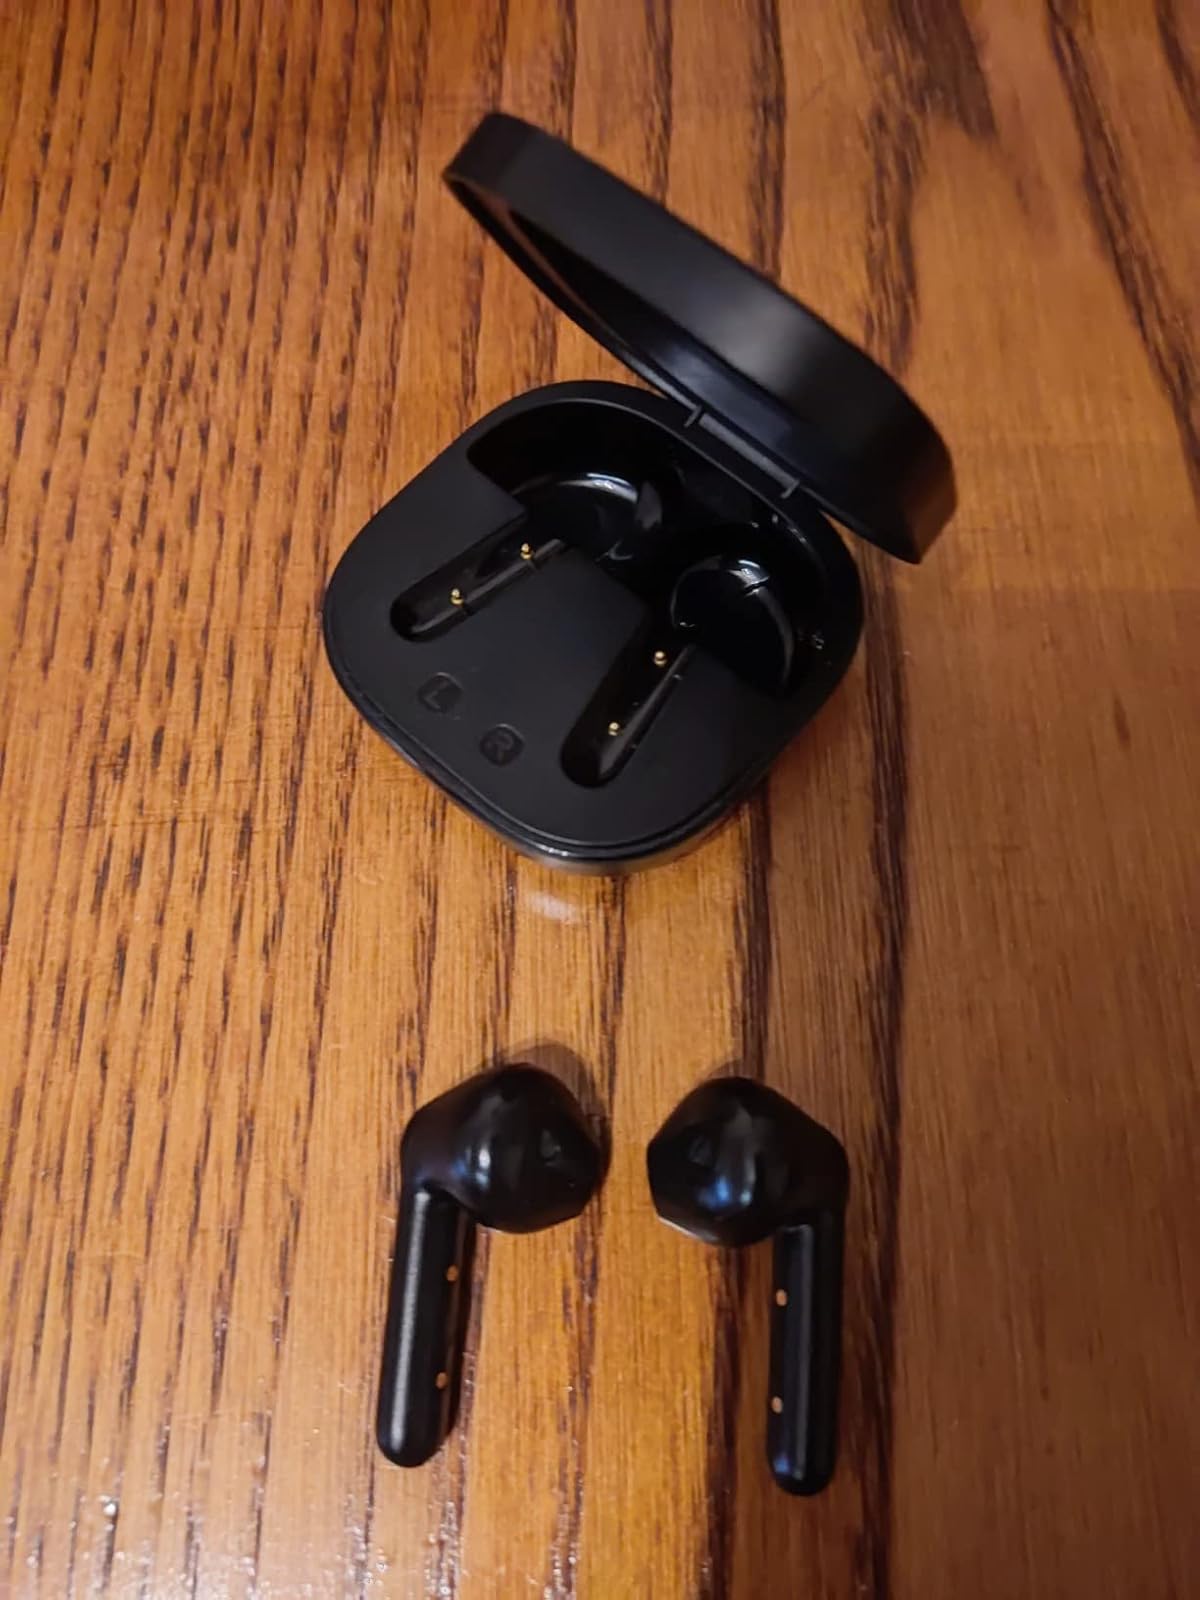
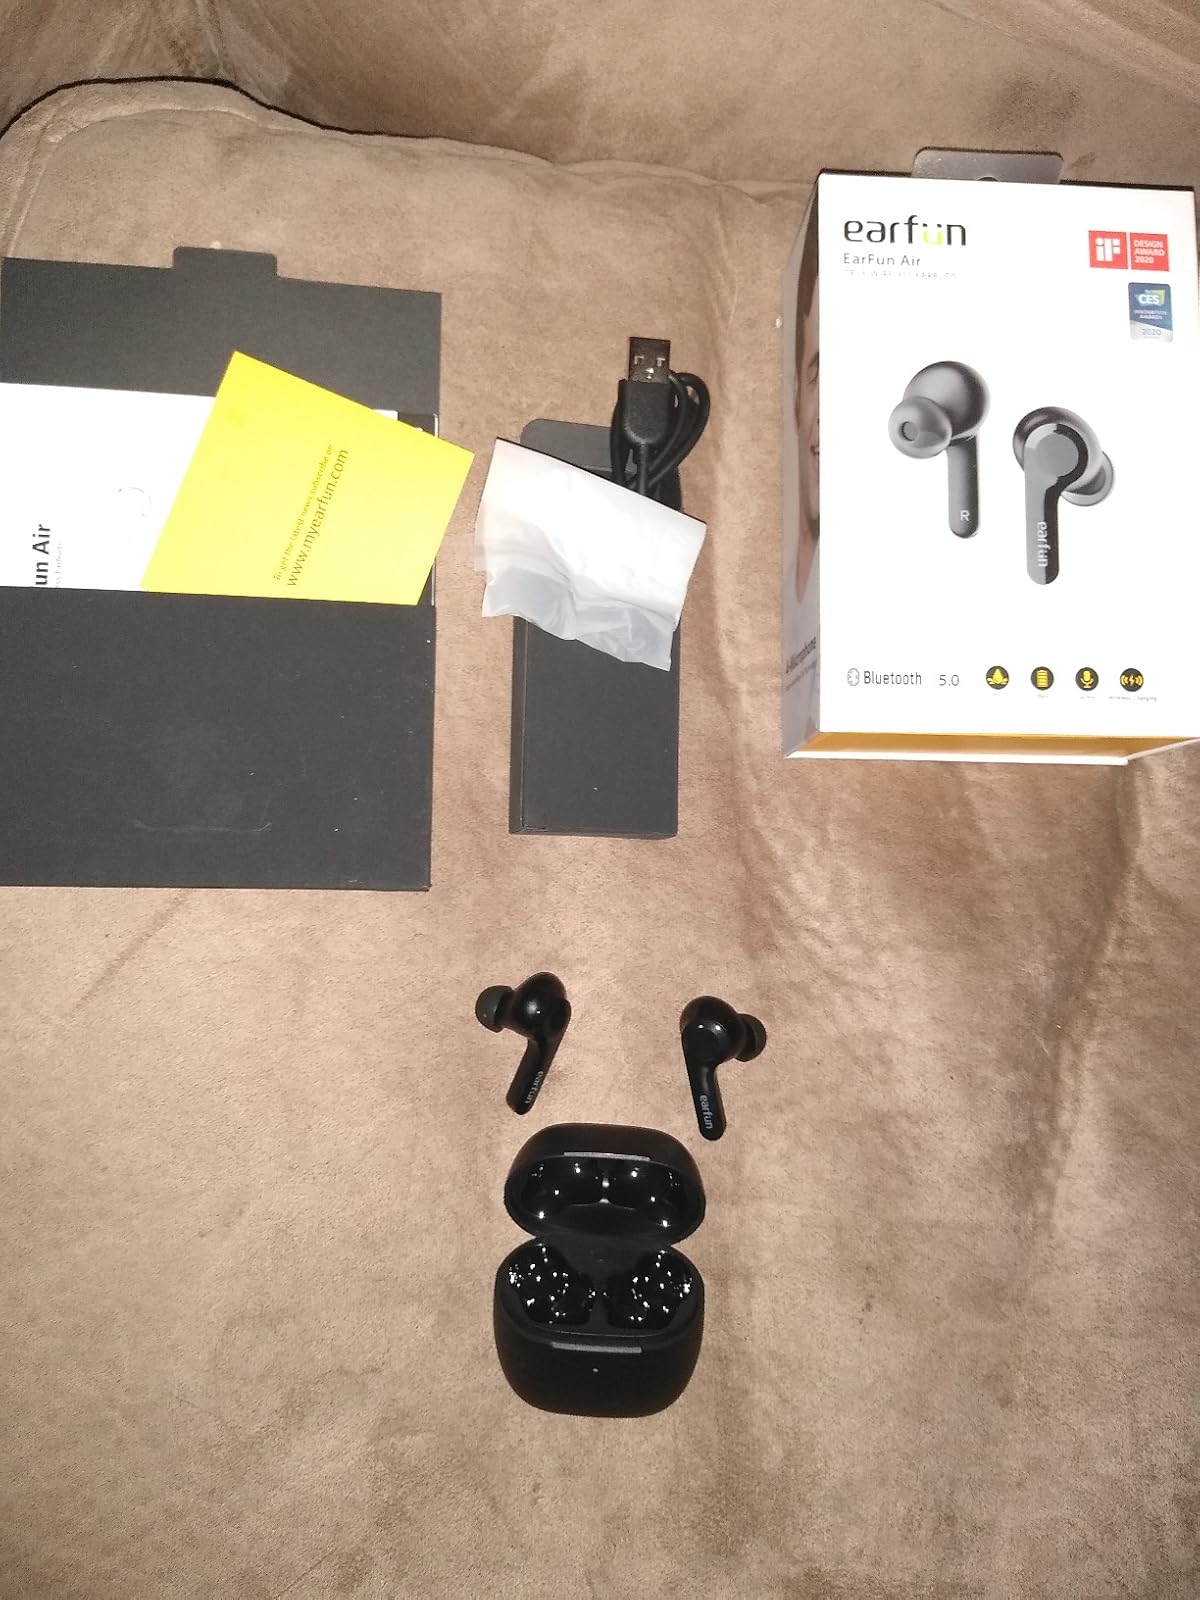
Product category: earbuds
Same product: no